Big Slough Creek Bridge

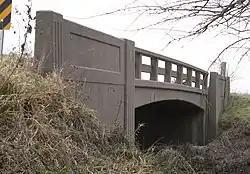

Big Slough Creek Bridge is an historic structure located near the town of Nichols in rural Muscatine County, Iowa, United States. The concrete rigid frame bridge was built in 1937. It was designed by Otto Wendling of the Iowa State Highway Commission. The bridge was listed on the National Register of Historic Places in 1998 as a part of the "Highway Bridges of Iowa MPS".